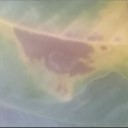
Label: Leaf_rust